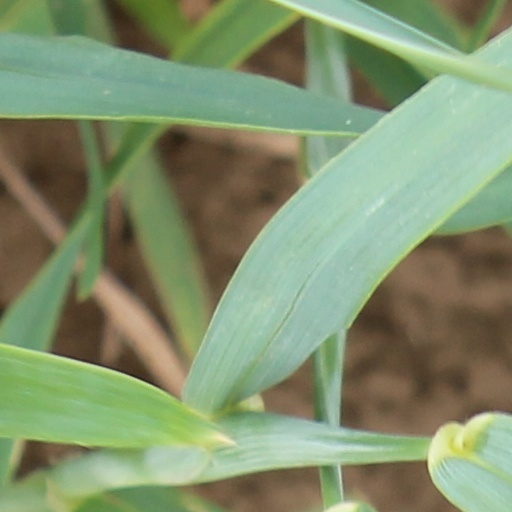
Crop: wheat